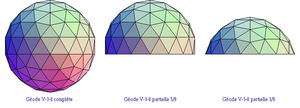
Géodes partielles de paramètres V-3-0
En architecture, un dôme géodésique est une structure sphérique, ou partiellement sphérique, en treillis dont les barres suivent les grands cercles de la sphère. L'intersection des barres géodésiques forme des éléments triangulaires qui possèdent chacune leur propre rigidité, provoquant la distribution des forces et des tensions sur l'ensemble de la structure, qui est de ce fait autoporteuse, laissant l'intérieur entièrement disponible.